Rockabill Lighthouse

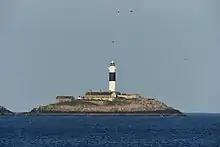
Rockabill in 2020

Rockabill Lighthouse is an active lighthouse from the 19th century on the larger of the two islands that form Rockabill. It lies around off of the east coast of Skerries, County Dublin, Ireland. It is maintained by the Commissioners of Irish Lights.